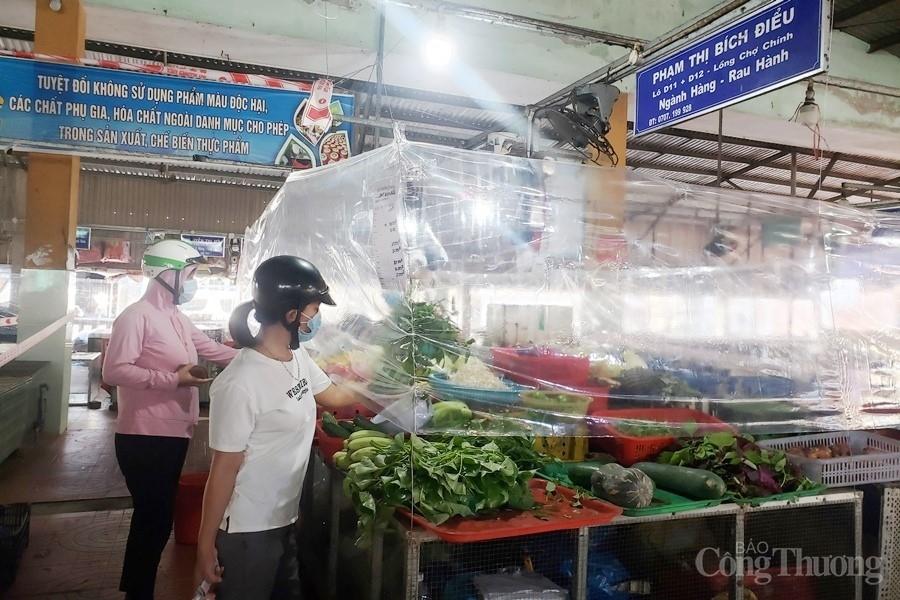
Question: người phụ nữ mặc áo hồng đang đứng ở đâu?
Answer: ở sạp hàng bán rau củ quả